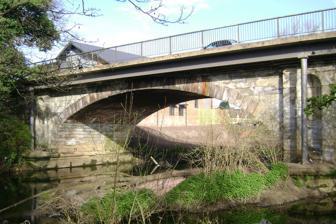
Building: Portobello Bridge
Country: United Kingdom
Year built: 1831
Bridge in Warwick District, England Portobello Bridge A view of the south side of the bridge. Coordinates 52°17′21″N 1°33′36″W / 52.289216°N 1.560064°W / 52.289216; -1.560064 Locale Warwick , Warwick District , Warwickshire , England Heritage status Grade II listed Historic England list entry number 1271475 Characteristics No. of spans 3 No. of lanes 2 History Designer John Nichol Constructed by Thomas Townshend Opened 1831 Location Portobello Bridge is a grade II listed road bridge across the River Avon between the towns of Warwick and Leamington Spa , in Warwickshire , England . It carries the A445 Emscote Road, historically the main route between Warwick and Rugby . History The bridge was originally built in 1831.  The building contractor was Thomas Townshend, and the design has been attributed to John Nichol, County Surveyor. Its construction was paid for by local landowner Bertie Greatheed and the Earl of Warwick to replace an older bridge nearby which had failed. The earlier structure, Emscote Bridge, was in existence by 1625 but became so unsafe that it was demolished in 1830 and replaced by the present bridge 20 yards (18 m) downstream.  It cost £9,000. The bridge, which was restored in 1892, formed part of the route for the Leamington & Warwick Tramways & Omnibus Company from 1881 until its closure in 1930. Close to the bridge, in 1857, water began to be drawn for the river to supply Warwick, and a pumping station was built shortly afterwards. Description Portobello Bridge is a masonry bridge with 3 spans in the form of wide elliptical arches, made of brick with ashlar facing.  Each arch has rusticated detail in its voussoir , and large niches are set into each pier .  There are pedestrian walkways on both sides: that on the north side dates from the late 19th century and is of wrought iron with a latticework parapet , while the southern walkway was added in the mid-20th century and has steel railings.  The arches are supported by moulded plinths. Warwick District Council describes the bridge and the adjacent undeveloped riverbanks as "form[ing] part of the critical green gap" between Warwick and Leamington Spa. See also List of crossings of the River Avon, Warwickshire Media related to Portobello Bridge, Warwickshire at Wikimedia Commons References